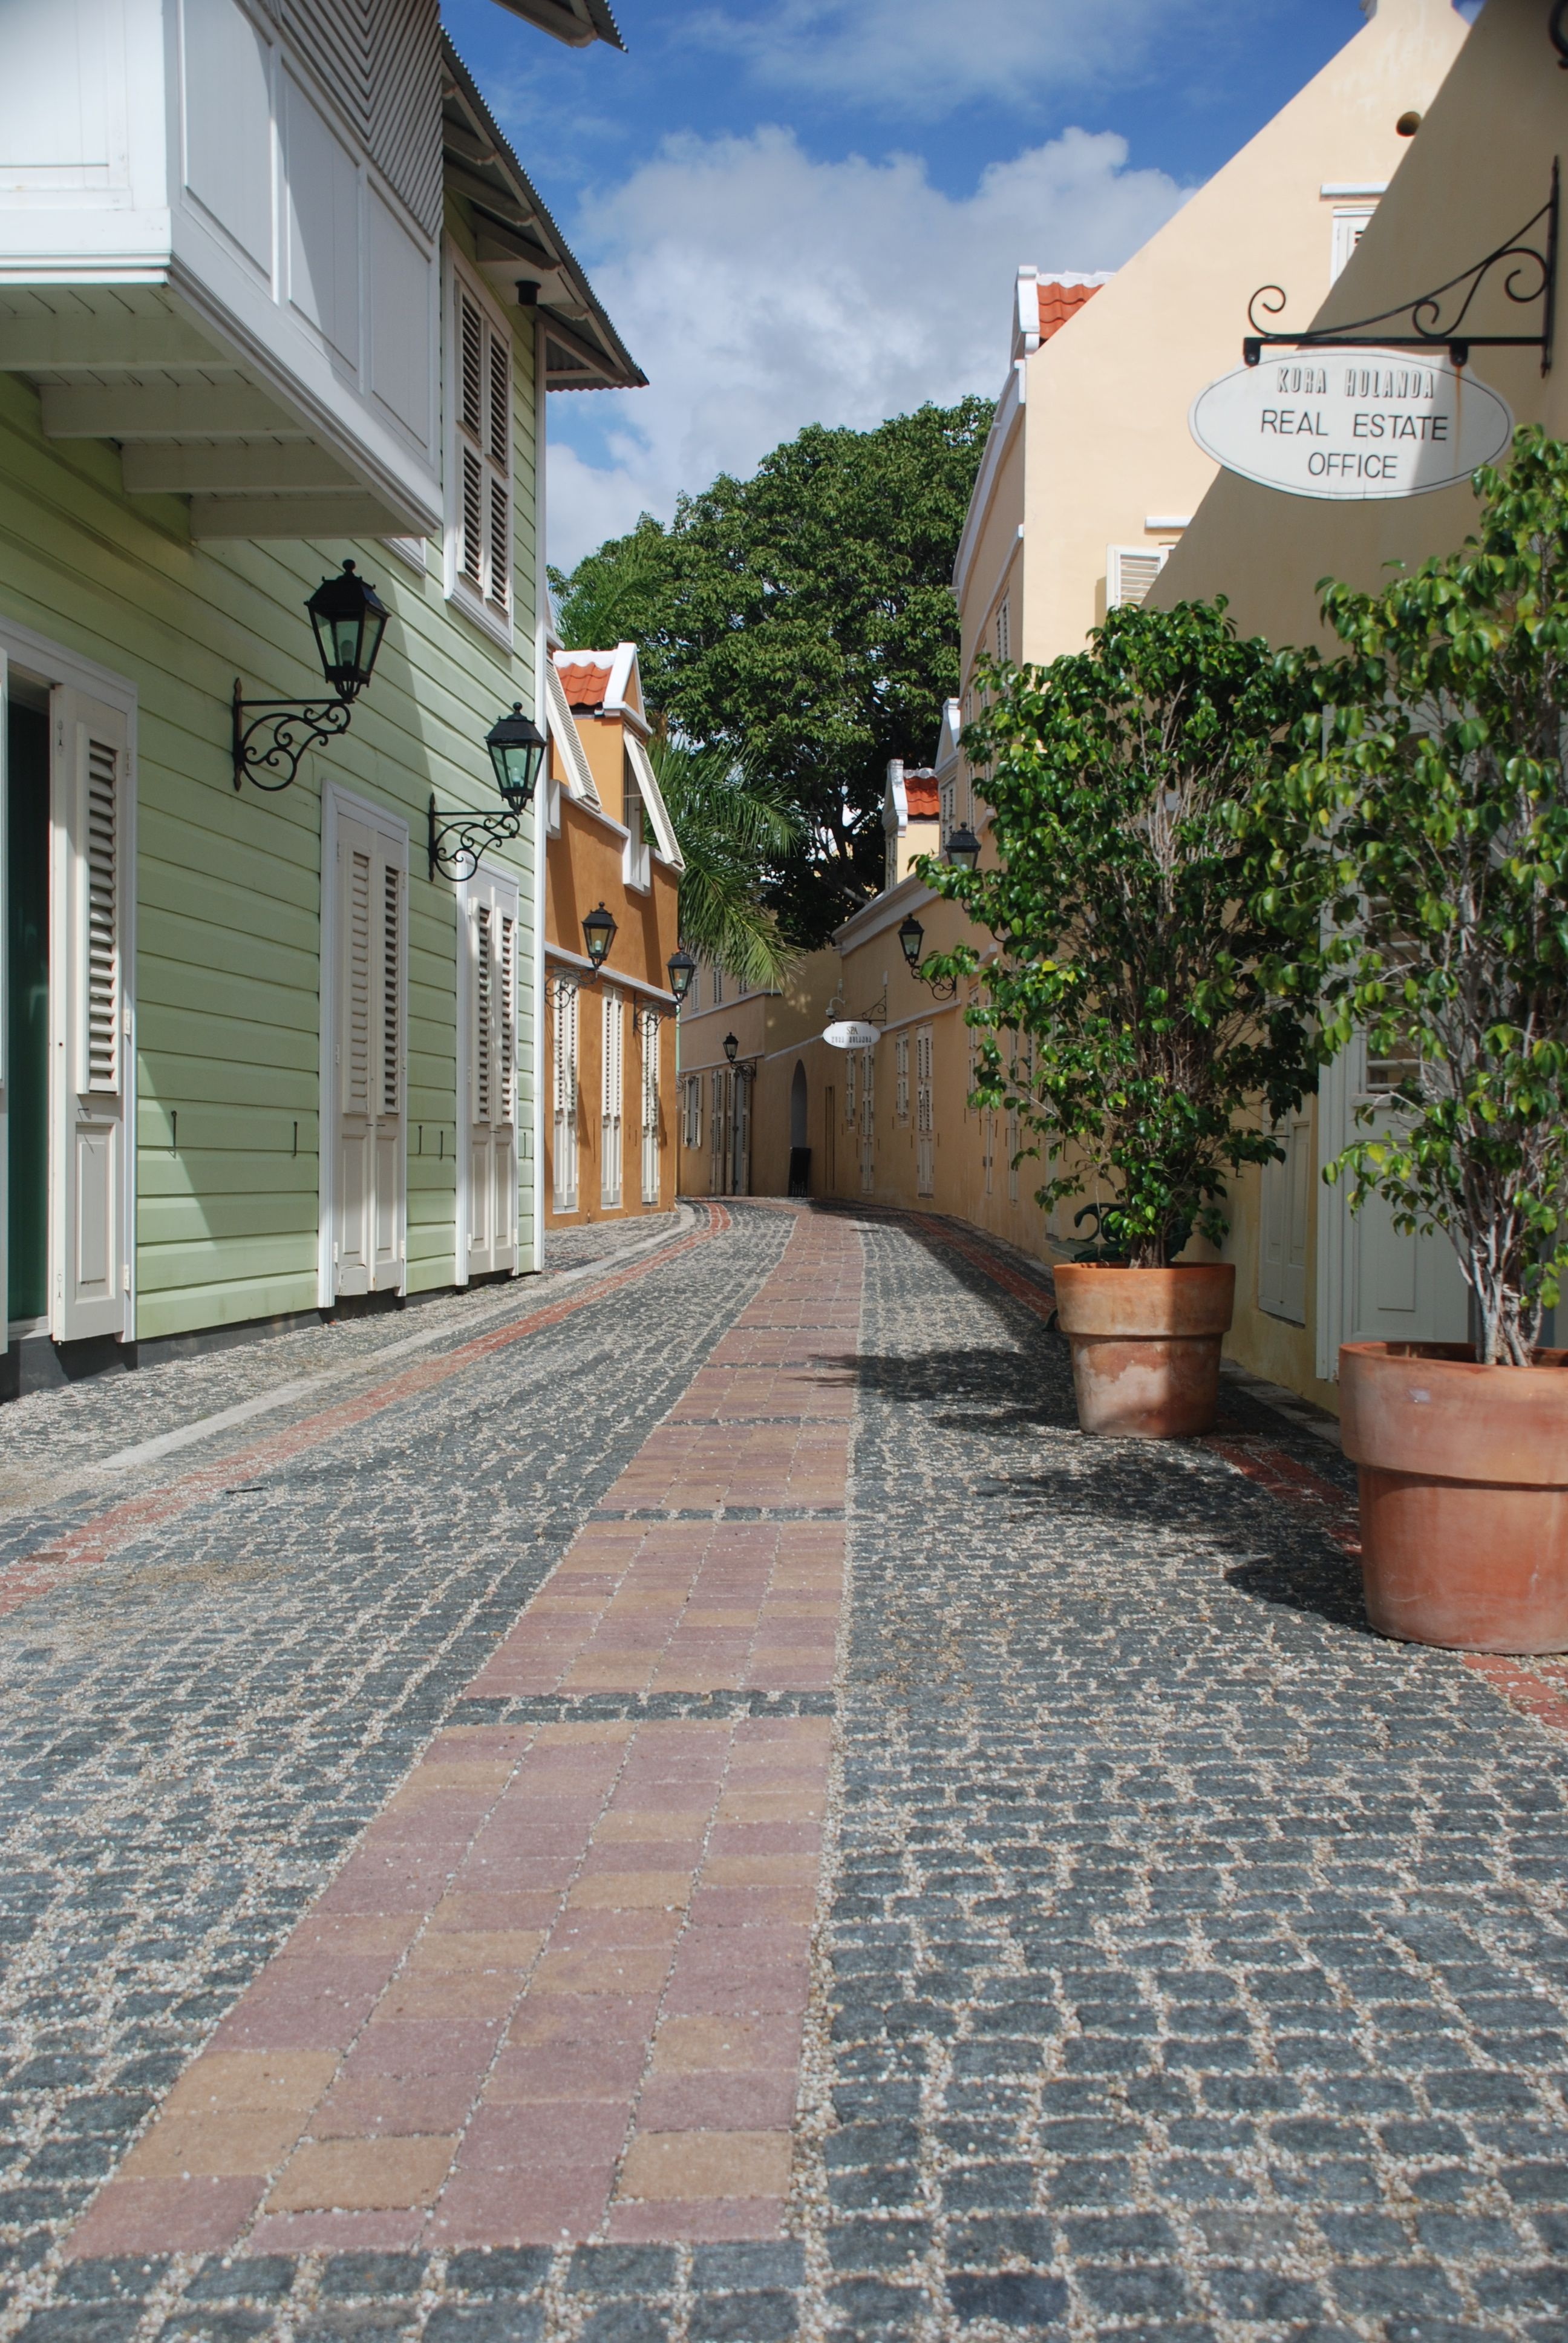
road, street, sidewalk, town, roof, city, home, wall, walkway, village, suburb, colorful, lane, estate, driveway, neighbourhood, flooring, road surface, curacao, colored houses, authentic street, residential area, human settlement, outdoor structure